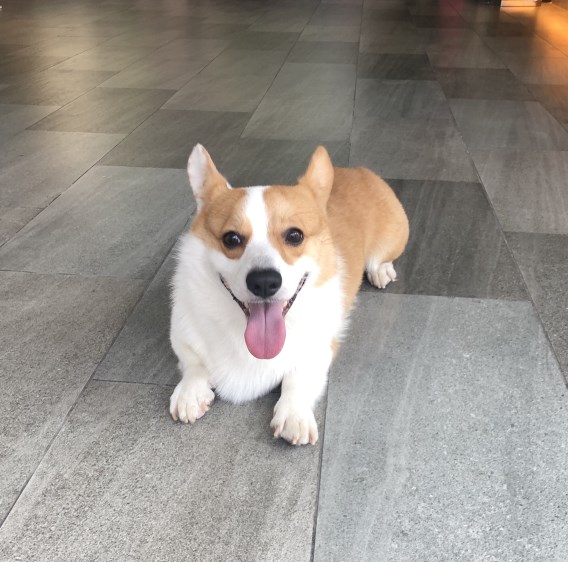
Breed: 2909-n000116-Cardigan